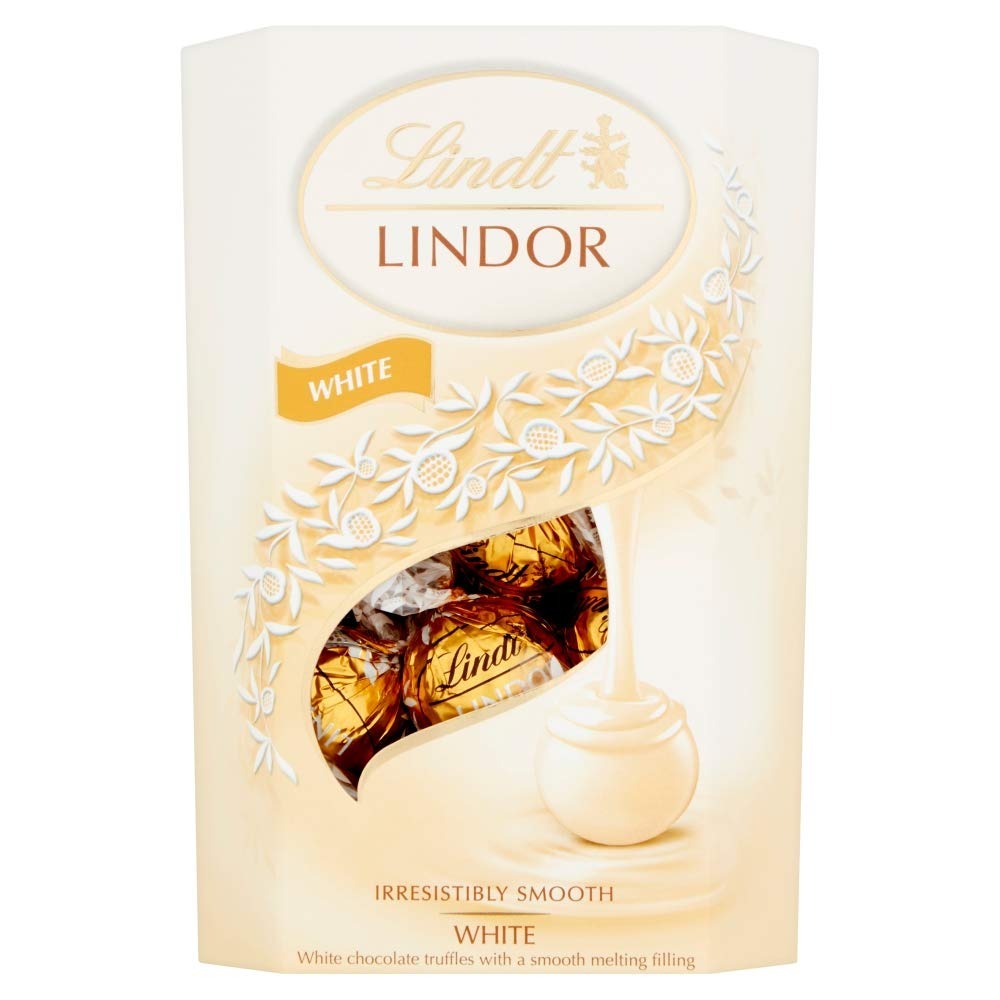
Item Name: Lindt - Lindor - White Cornet - 200g
Bullet Point: Please be aware that unless expressly indicated otherwise, product packaging may vary from what is shown on this listing. We recommend that you do not rely solely on the information presented on our listing. Please always read the labels, warning and directions provided before using or consuming the product.
Product Description: Lindor white chocolate truffles are the ultimate in chocolate indulgence. Lindor white maintains the decadent smooth melting chocolate that lindor is known for, but this flavour is encased in a delicious white chocolate shell with a smooth melting filling inside.
Value: 7.05
Unit: Ounce

Price: 5.99